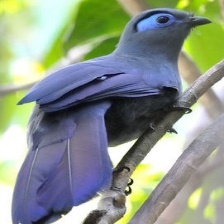
Species: BLUE COAU
Scientific name: COUA CAERULEA